Handcrafts and folk art in Mexico City

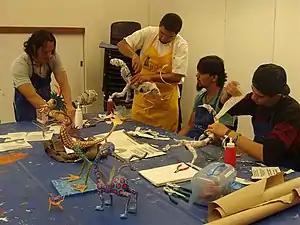
Cartonería workshop at the Museo de Arte Popular

One way that the continued existence of handcrafts is encourage is through courses in various institutions. The Secretaría de Educación Pública runs a number of training programs for those interested in traditional handcrafts and other trades. They have an Escuela de Artesanías (Handcrafts School) that offers courses in ceramics, glazing, printmaking, jewelry making, metal work, textiles and glass work. A city-run institution is the Fábrica de Artes y Oficios Oriente, which is dedicated to training poorer city residents mostly in marketable skills, which does include some traditional handcrafts, such as cartonería, carpentry and metal working. The first facility was established in the east of the city, and its success has led to the opening of three more. .